Matt Smith (footballer, born 1989)

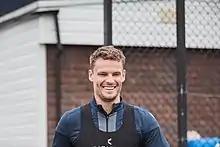
Smith at Millwall's training ground in 2020

On 1 July 2019, Smith signed for Millwall on a two-year contract for an undisclosed fee. In his first season with the club, Smith scored 14 goals in all competitions, making him the club's top goalscorer in the 2019–20 season. This included a 13-minute hat-trick in a win over Nottingham Forest on 6 March 2020, away at the City Ground.